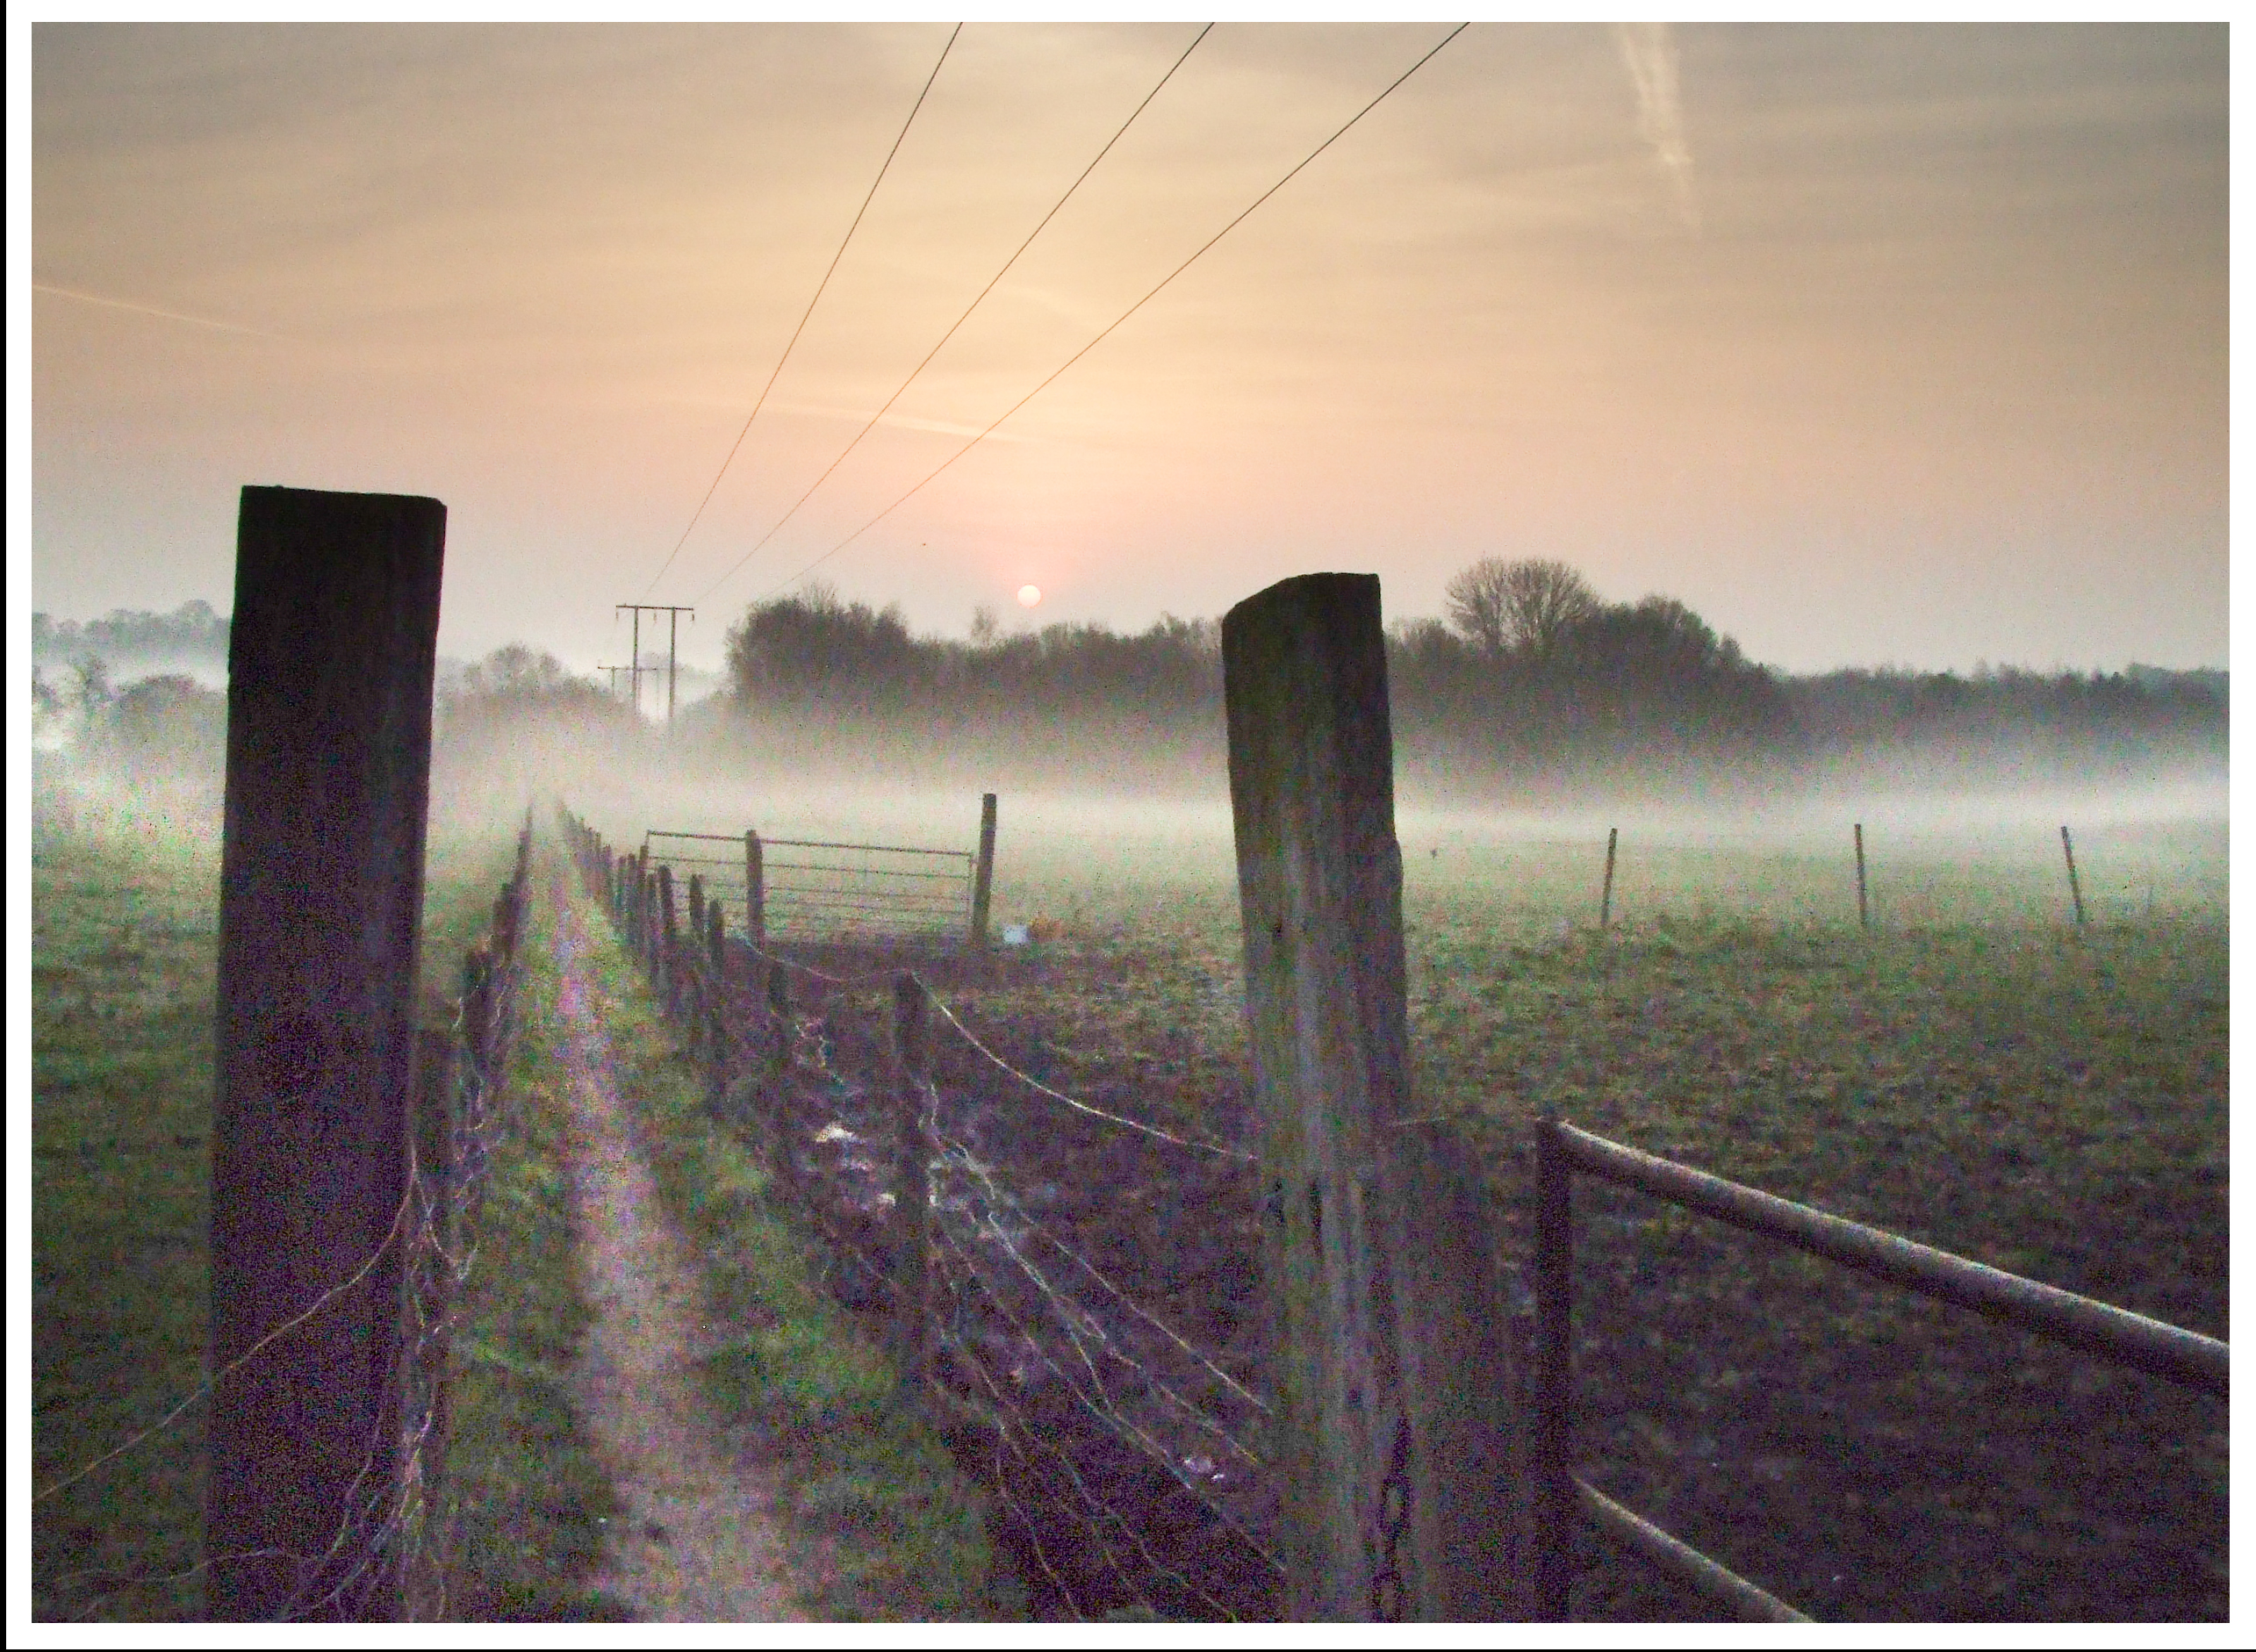
path, horizon, fence, sunshine, sun, fog, sunrise, mist, white, sunlight, morning, wind, frost, bike, orange, green, weather, image, shape, compact, early, outwood, modern art, atmospheric phenomenon